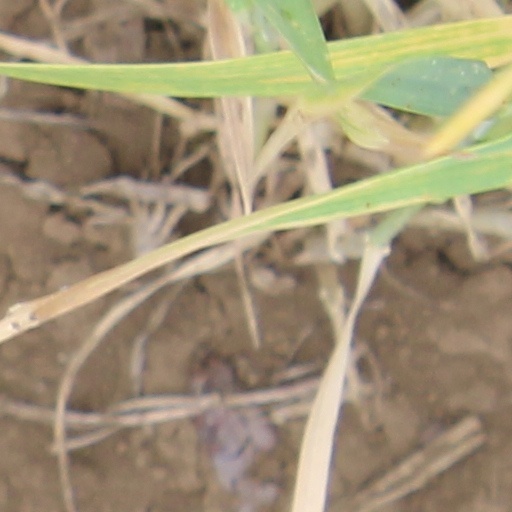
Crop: wheat